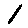
Label: 1